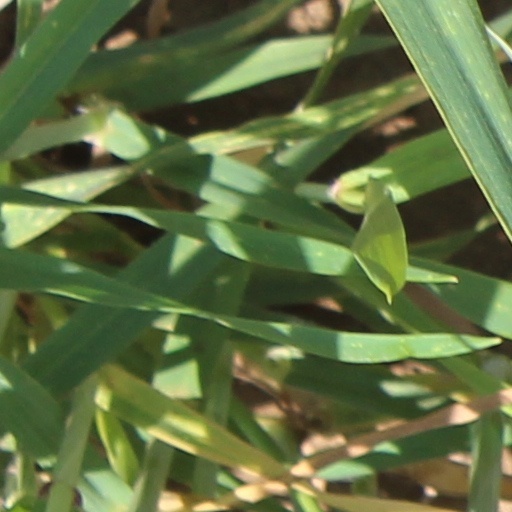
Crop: wheat